Phosphaethynolate

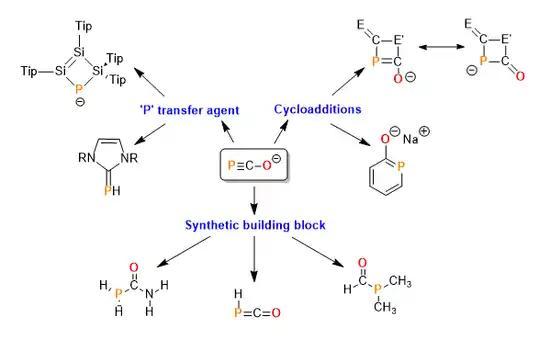
: The different reaction pathways of the PCO anion.

After synthesising the potassium salt of the phosphaethynolate anion in 2013, Goicoechea et al. began to look into the potential of PCO towards cycloadditions. They found that the anion could react in a [2+2] fashion with a diphenyl ketene to produce the first isolatable example of a four-membered monoanionic phosphorus containing heterocycle. They employed the same method to test other unsaturated substrates such as carbodiimides and found that the likelihood of cyclisation heavily relies on the nature of the substituents on the unsaturated substrate.